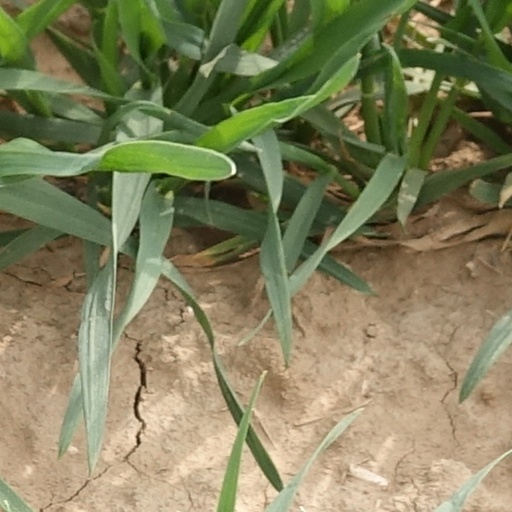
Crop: wheat